Robert Forby

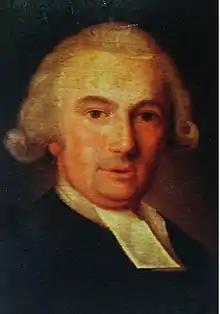
Portrait of Forby in the Norwich Castle Museum (c.1802), artist uncertain.

Forby, born in 1759 of poor parents at Stoke Ferry, Norfolk, was educated at the free school of Lynn Regis, and at Caius College, Cambridge, where he obtained a fellowship (B.A. 1781, M.A. 1784). Sir John Berney, bart., induced him to leave the university, and to become tutor of his sons, presenting him in 1787 to the small living of Horningtoft, Norfolk. Afterwards he fixed his residence at Barton Bendish, where he took pupils; and on their number increasing, he removed to Wereham. Two years subsequently, in 1789, by the death of his uncle, the Rev. Joseph Forby, he came into possession of the valuable rectory of Fincham, Norfolk. He removed thither in 1801, and continued to reside in his parish till his death, which occurred suddenly while he was taking a warm bath, on 20 Sept. 1825, aged 66. He was elected a fellow of the Linnean Society in 1798, and was a distinguished scholar. At one time, though at what period is uncertain, he was resident at Aspall, Suffolk, as tutor to the children of Mr. Chevallier.